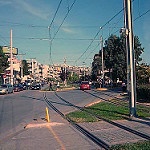
Label: street